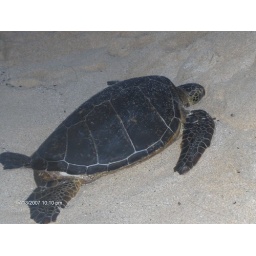
sea turtle in Oahu, Hawaii at Papa'iloa beach